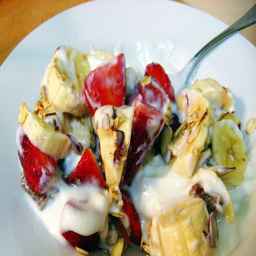
a plate with some food on top of it
A bowl of strawberries, bananas and nuts in yogurt
White bowl with assorted fruits being eaten by fork.
Sliced bananas, strawberries, and cream on a plate.
A bowl of fresh fruit mixed with cereal and yogurt.